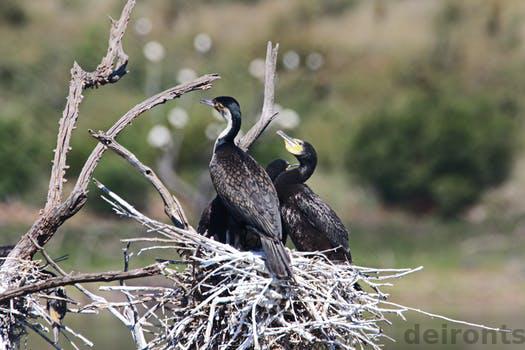
Label: Watermark